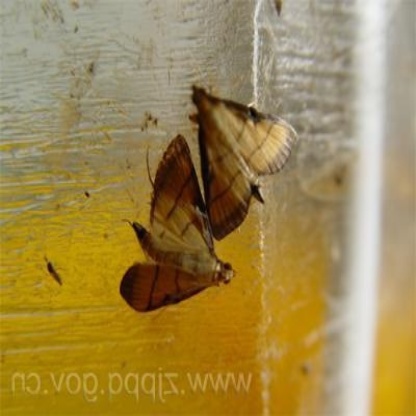
Nhãn: Sâu cuốn lá nhỏ ( Rice leaf folder)